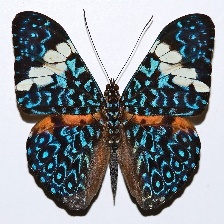
Species: RED CRACKER